Biodiversity action plan

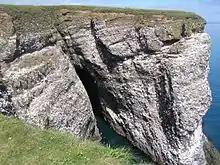
Fowlsheugh cliffs, Scotland, a protected seabird breeding habitat

The United Kingdom Biodiversity Action Plan covers not only terrestrial species associated with lands within the UK, but also marine species and migratory birds, which spend a limited time in the UK or its offshore waters. The UK plan encompasses "391 Species Action Plans, 45 Habitat Action Plans and 162 Local Biodiversity Action Plans with targeted actions". This plan is noteworthy because of its extensive detail, clarity of endangerment mechanisms, specificity of actions, follow up monitoring program and its inclusion of migrating cetaceans and pelagic birds.